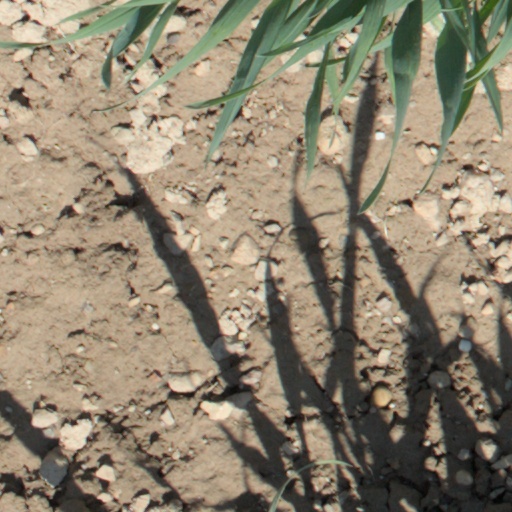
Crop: wheat